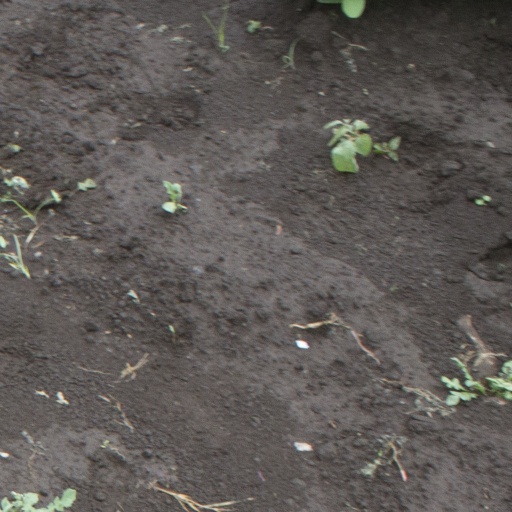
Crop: soybean